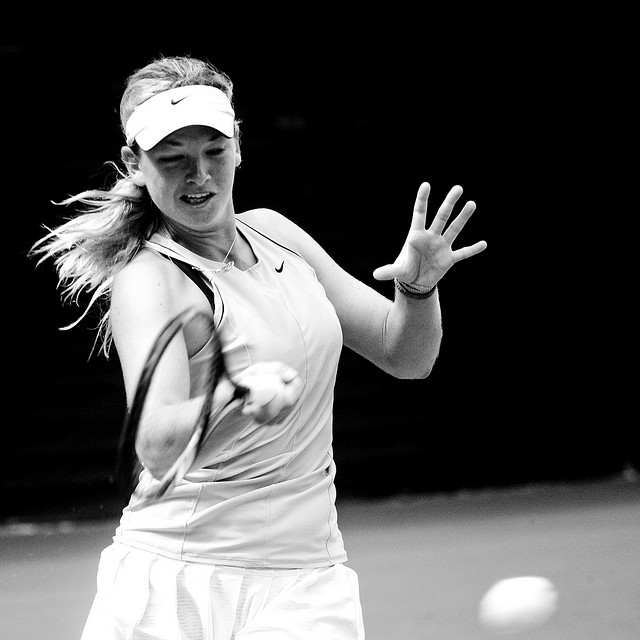
một nữ vận động viên tennis đang vung vợt để đánh bóng